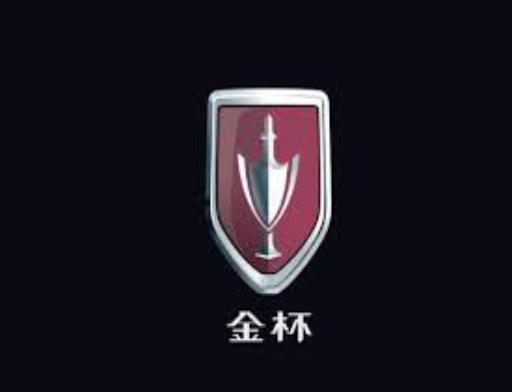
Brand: jinbei
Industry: Transportation